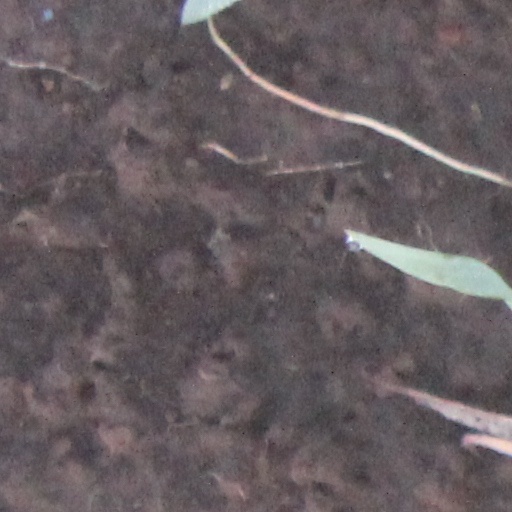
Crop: wheat